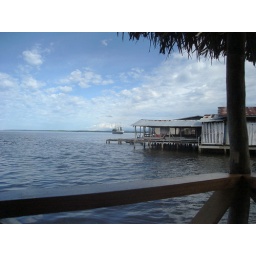
Taken as i was eating lunch at a place sitting on the Caribbean in Chiriqui Grande